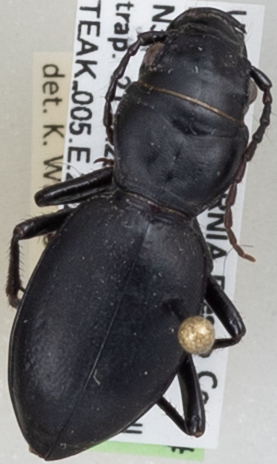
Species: Omus californicus
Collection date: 2022-07-21
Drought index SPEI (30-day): -1.316
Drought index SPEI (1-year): -1.058
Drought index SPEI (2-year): -2.09